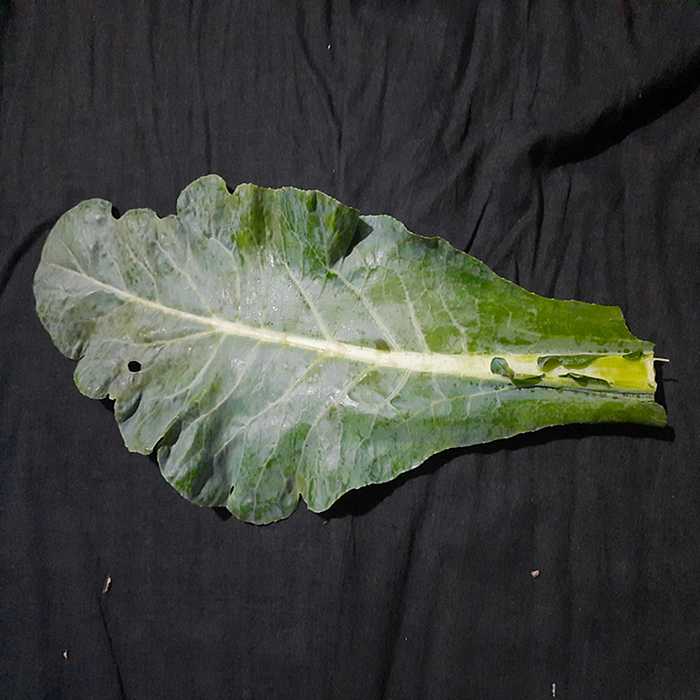
Plant: Cauliflower
Label: Fresh leaf